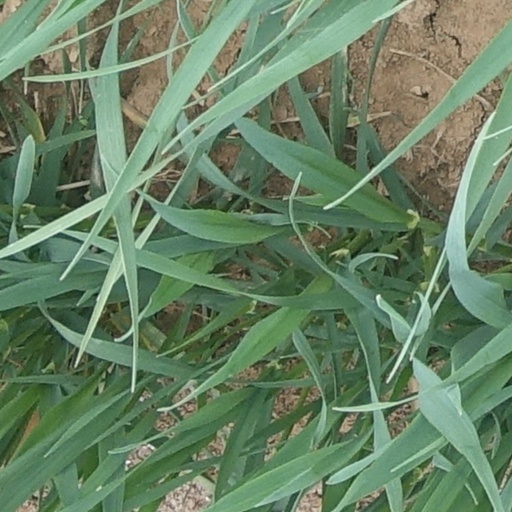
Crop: wheat